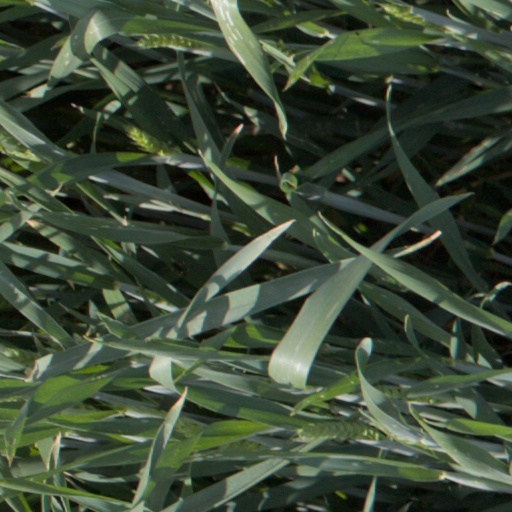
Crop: wheat